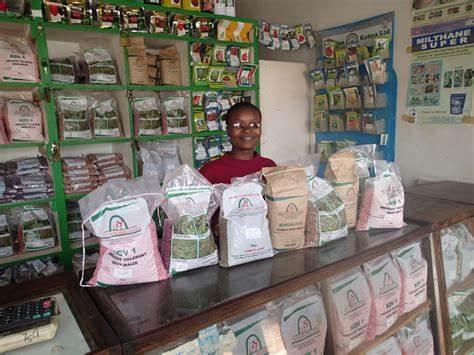
Mwanamke aliyevalia miwani akiwa katika duka akiendelea na shughuli yake ya kuuza dawa mbalimbali za mifugo na mimea; dawa hizo zilizopangiliwa katika mpangilio maalumu na mzuri, ili kuweza kuwepesisha zoezi la kuuza dawa hizo kulingana na uhitaji wa mteja.